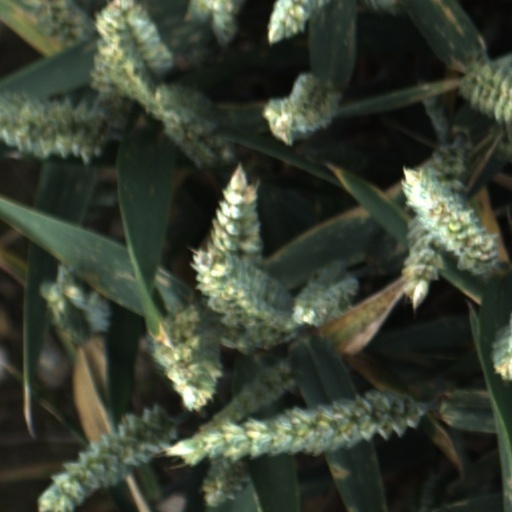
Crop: wheat